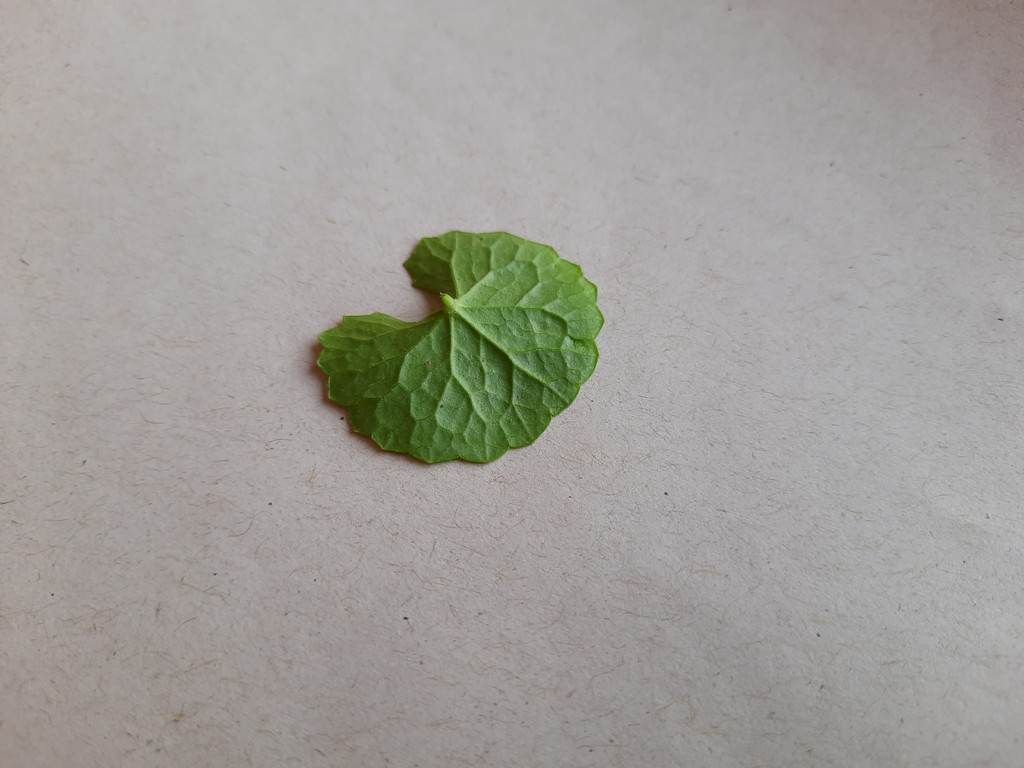
Label: Healthy